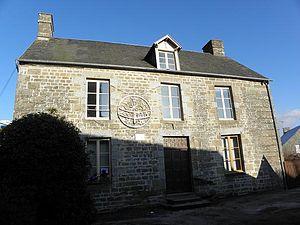
Mairie de Poilley (35).
Poilley est une commune française située dans le département d'Ille-et-Vilaine en région Bretagne, peuplée de 378 habitants.